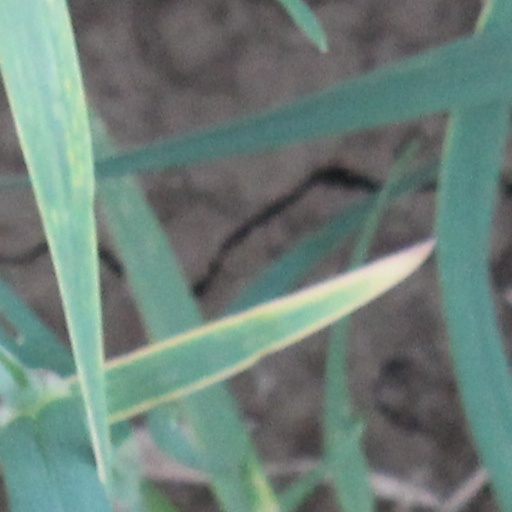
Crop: wheat